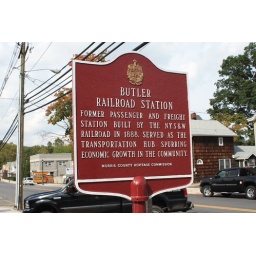
The Historic Marker sign from the Morris County Heritage Commission in front of the building by the sidewalk